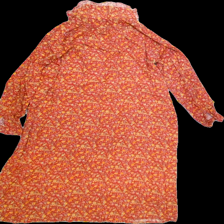
View: back
Type: Dress
Category: Ladies
Brand: Not Applicable
Colors: Multicolor, Red, Orange, White, Green, Pink, Yellow
Material: 100%viscose
Pattern: Floral print
Cut: Regular, Collar
Size: 40
Season: All
Trend: No trend
Stains: No
Price range: <50
Recommended usage: Export